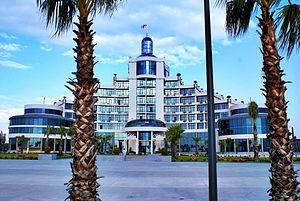
Anaklia est une ville de la région de Mingrélie-Haute Svanétie, dans l'ouest de la Géorgie.